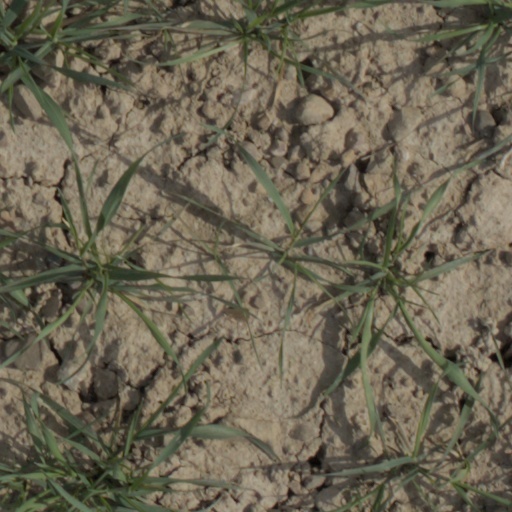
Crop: wheat